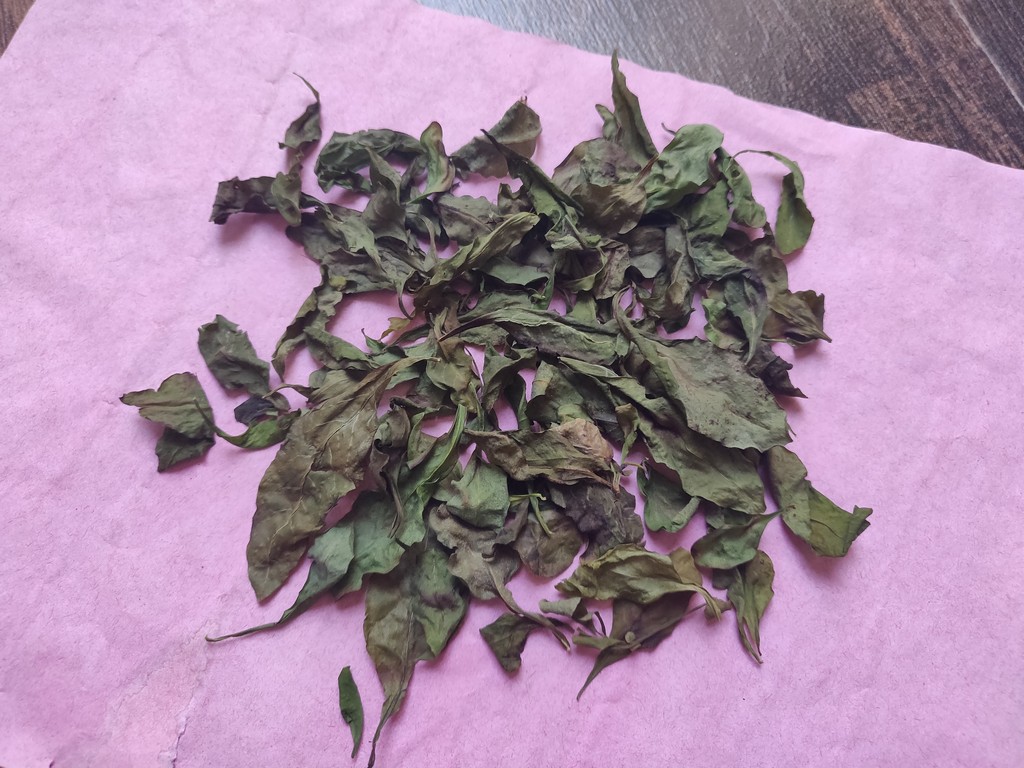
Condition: Dried
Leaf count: multiple
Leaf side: unknown